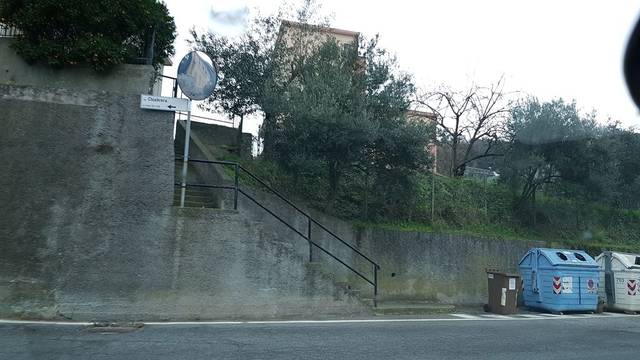
Region: Italy
Coordinates: 44.302, 8.449